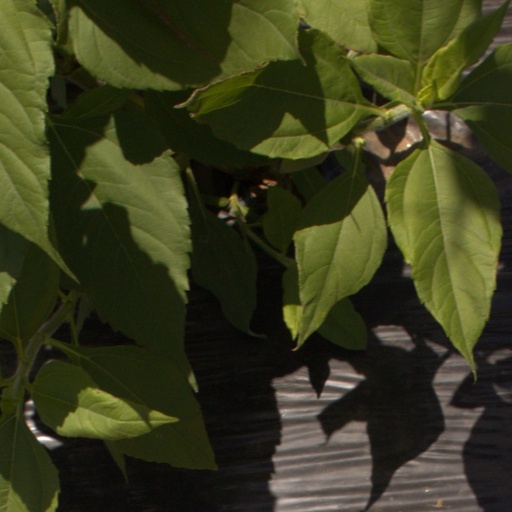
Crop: Jerusalem artichoke